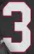
Number: 3